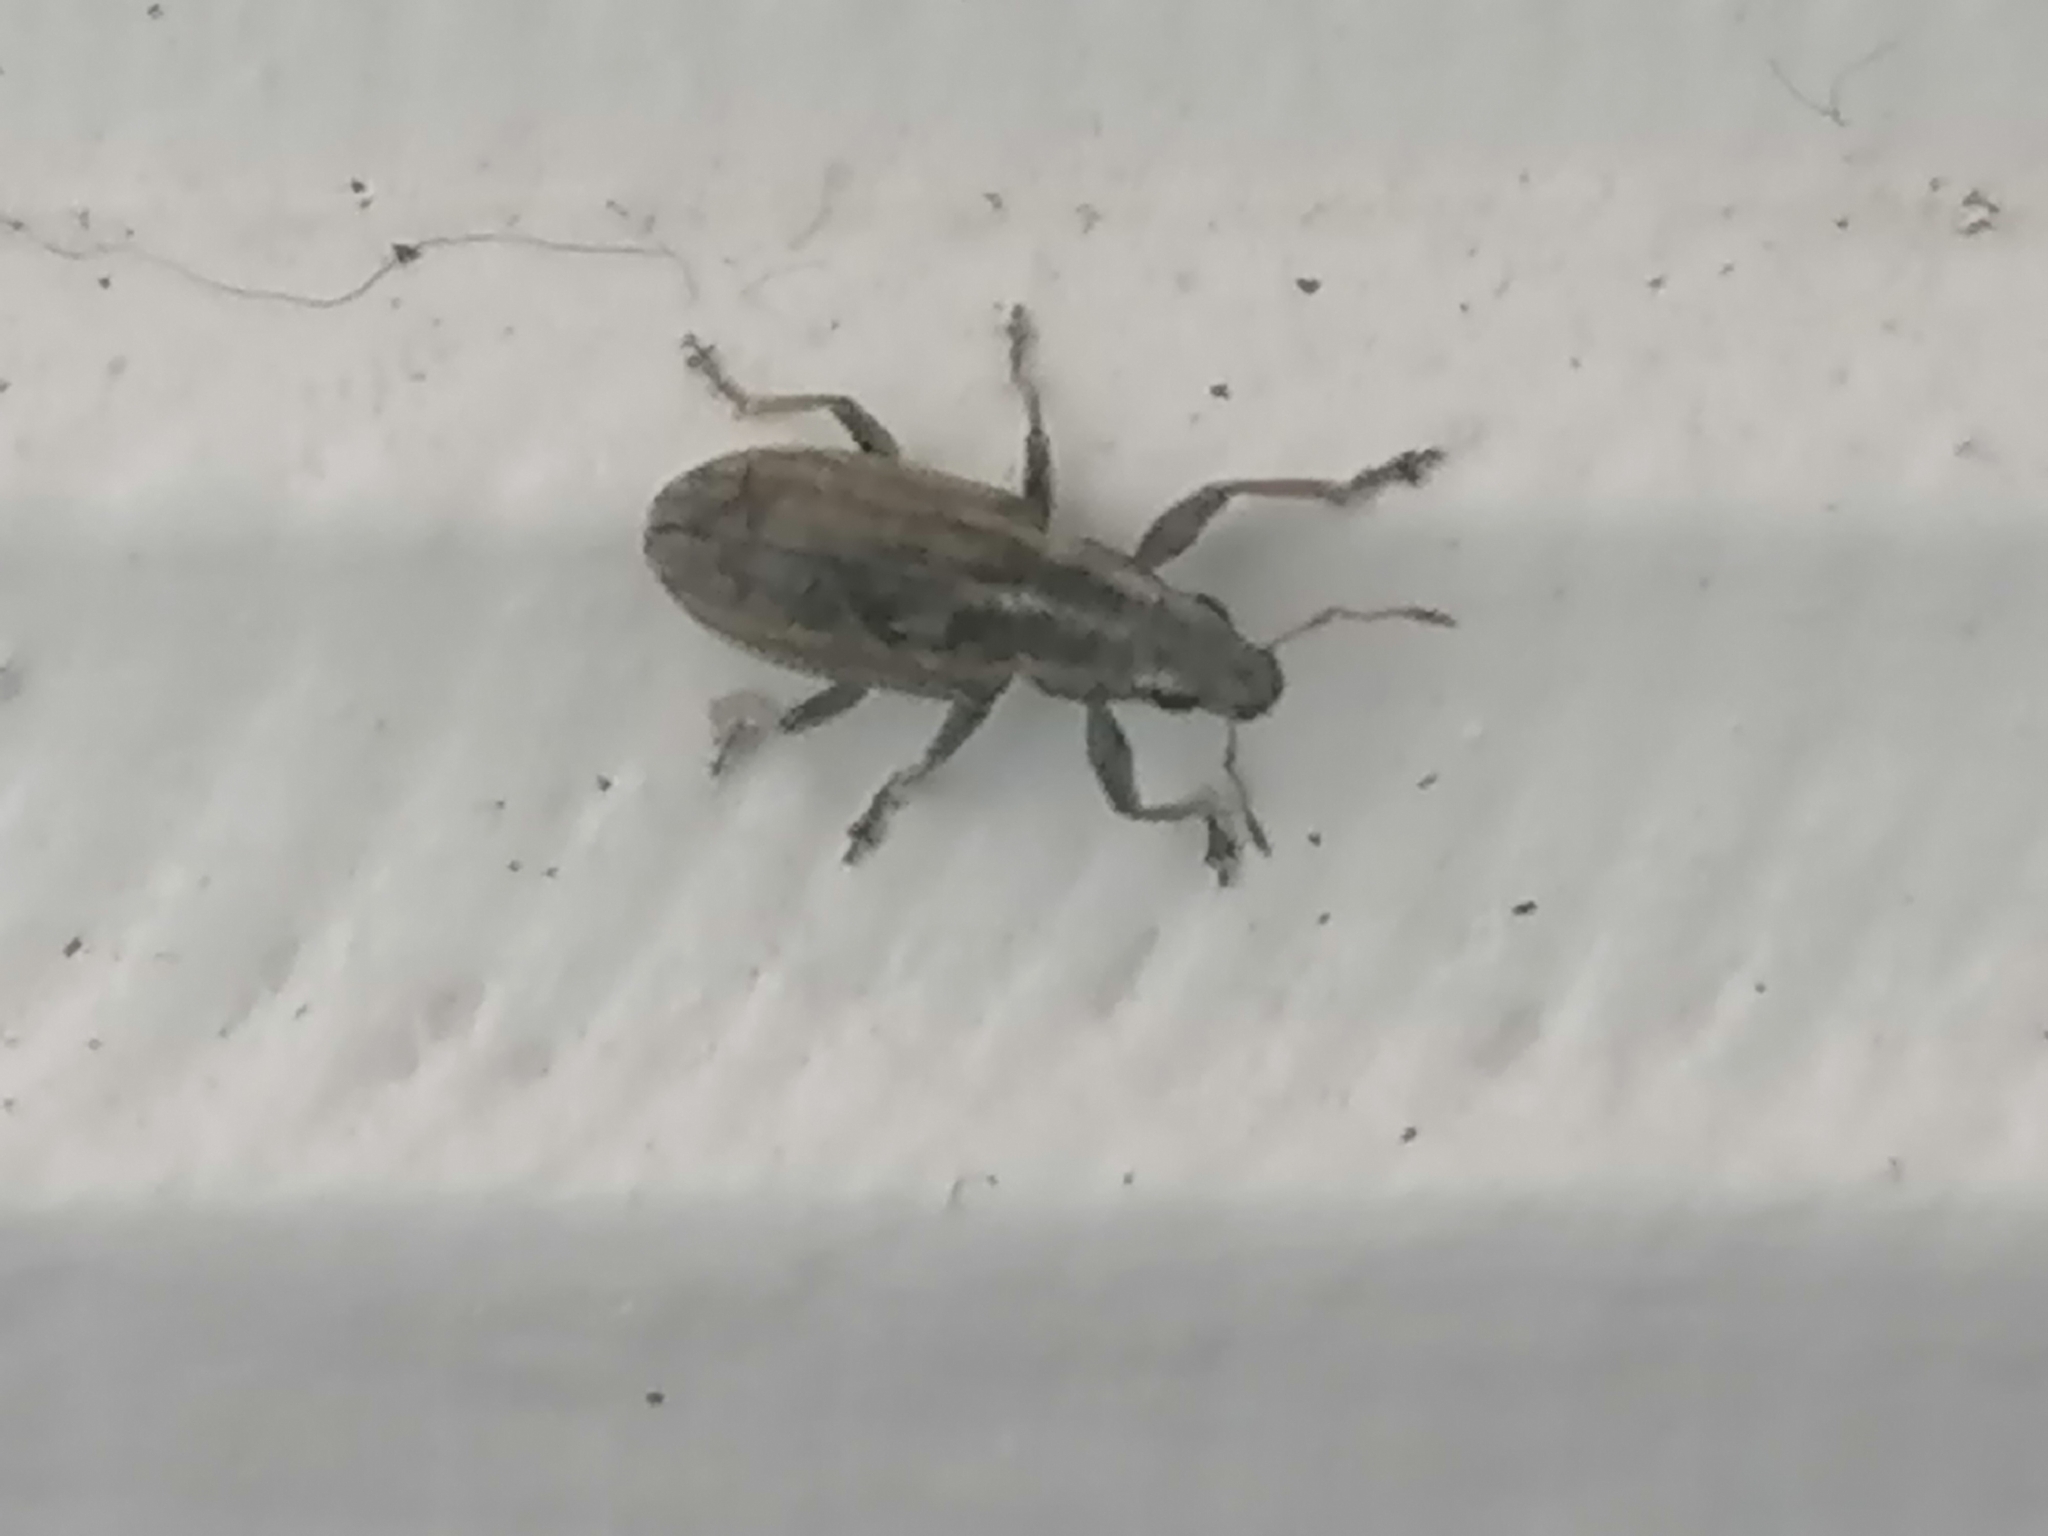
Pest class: pea_leaf_weevil